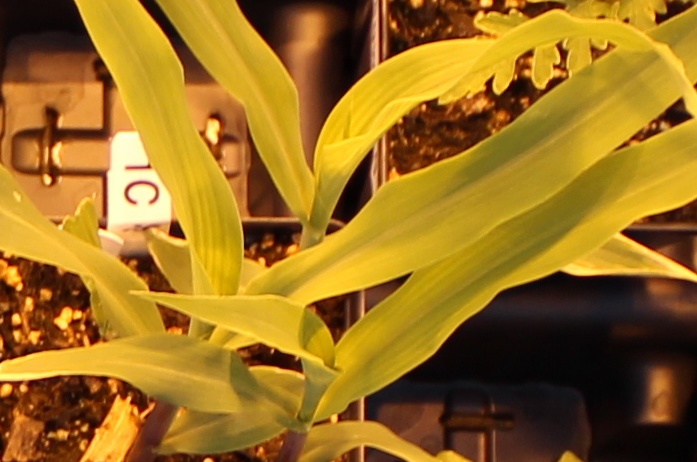
Label: Corn